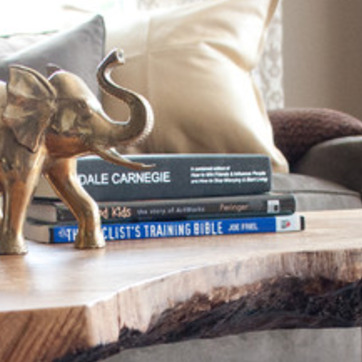
Material: paper